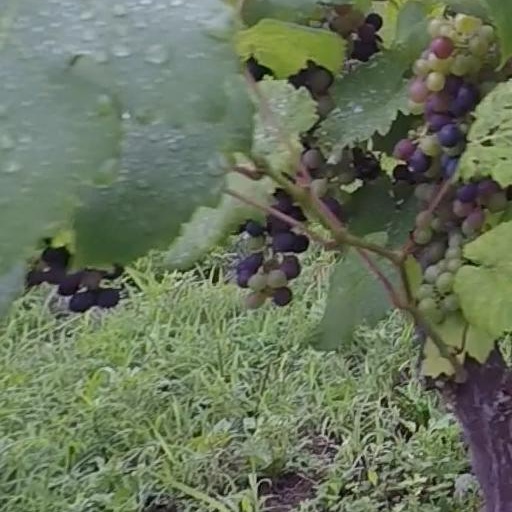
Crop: grape